Géza Zichy

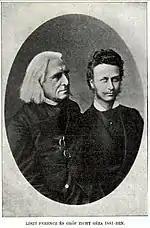
Geza Zichy and Franz Liszt in 1881

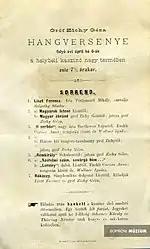
Géza Zichy's concert program in 1881 in Sopron. Liszt and Zichy performed the last piece together.

In spite of his limitations, Zichy had a successful career as both a concert pianist and a composer for the next 40 years. He gave entire concerts playing music only for the left hand, the proceeds of which he gave to charity as he was independently wealthy. He was known for his artistic sensitivity as well as dextrous playing and had several admirers; including Franz Liszt who wrote glowing reviews of his performances in letters to friends. The Viennese critic Eduard Hanslick, who pulled no punches, said Zichy's playing was "the greatest marvel of modern times on the piano".